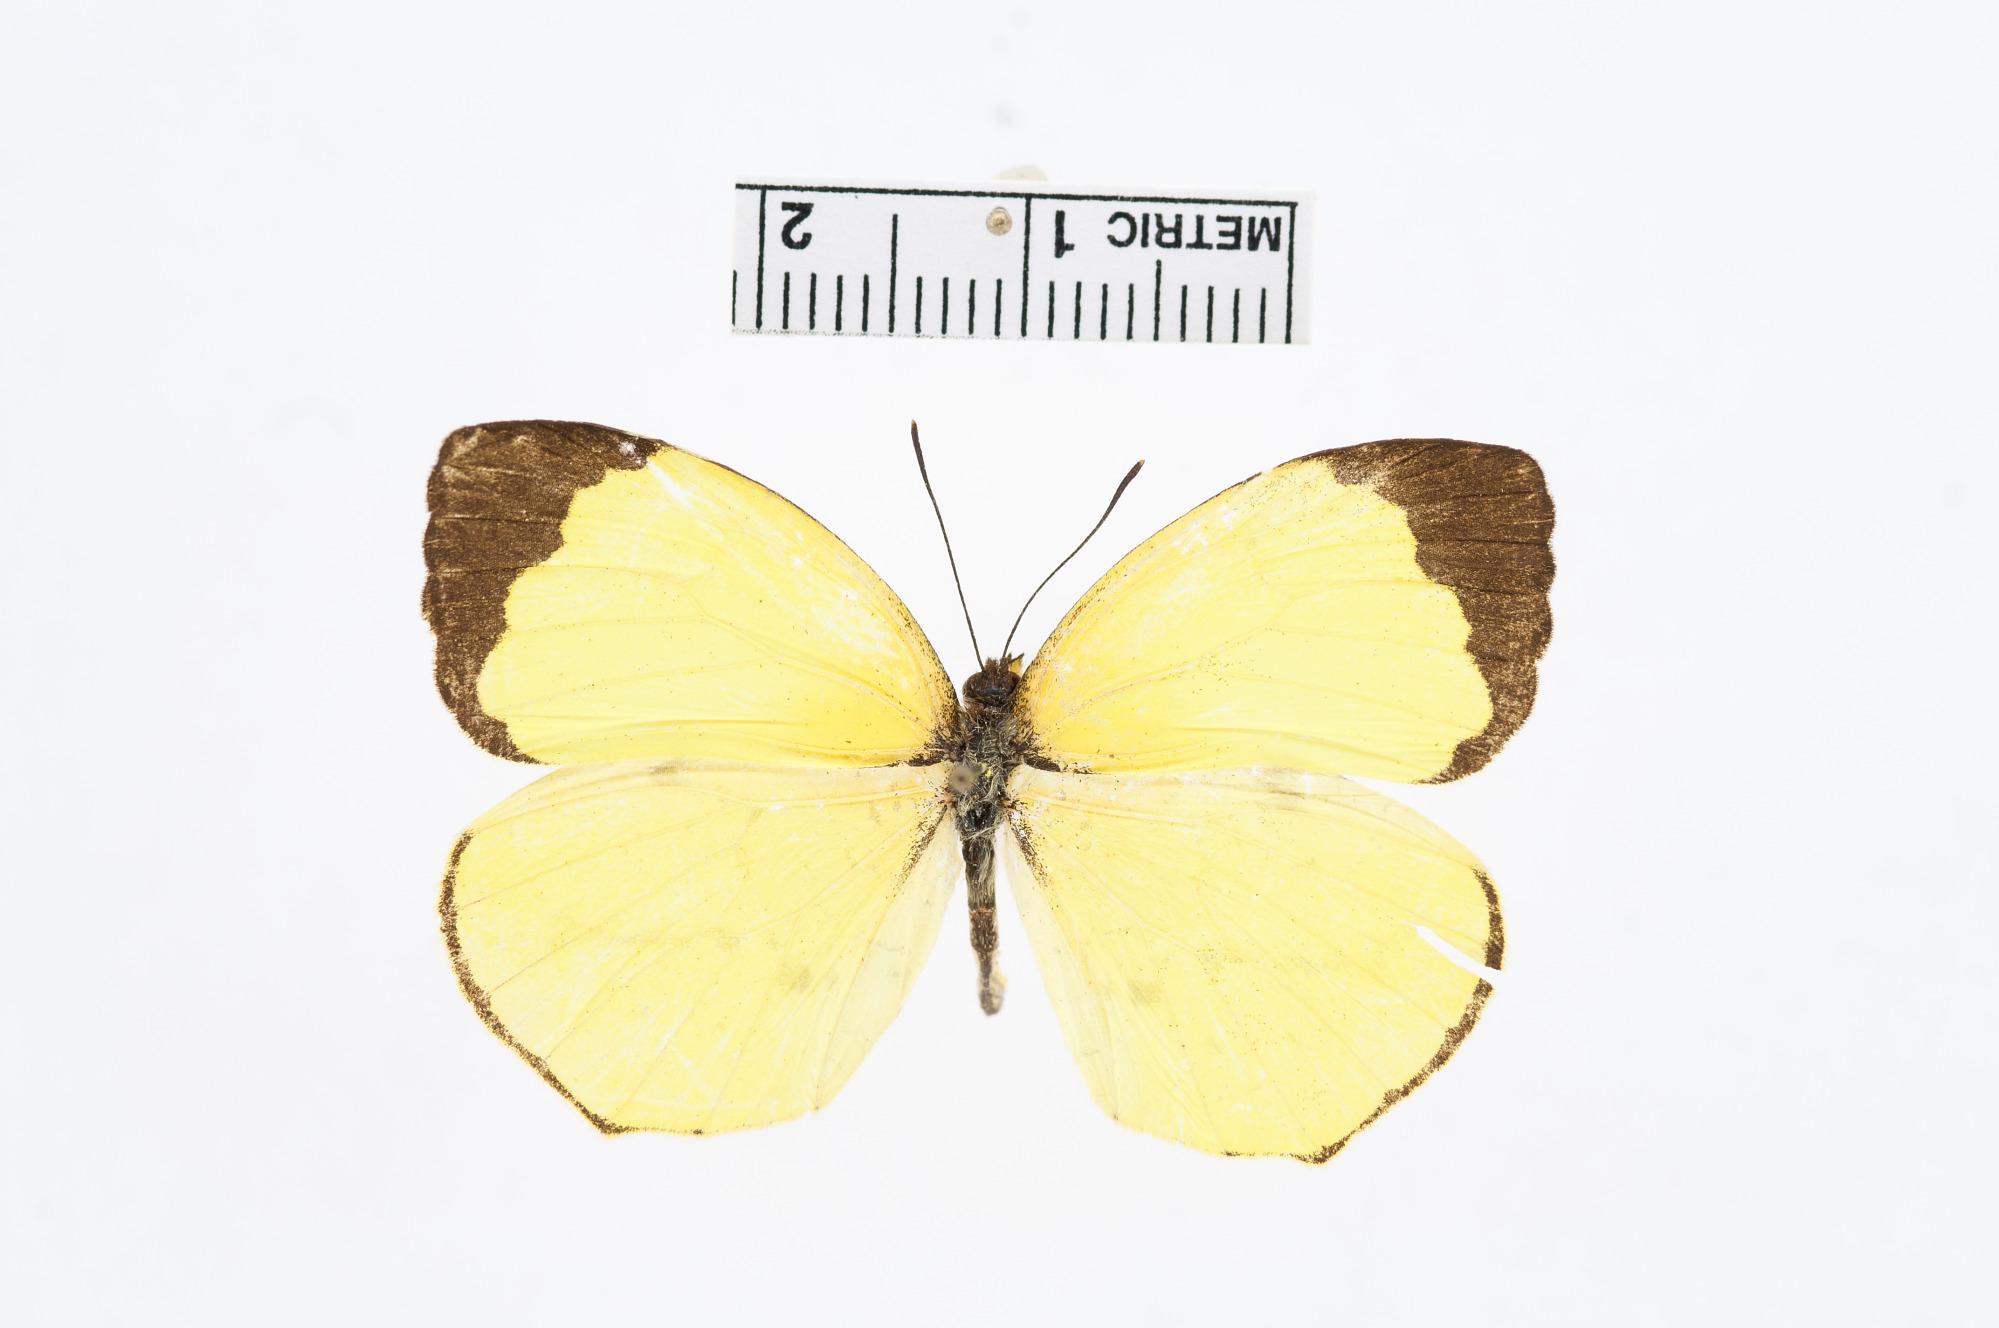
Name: Eurema xanthochlora
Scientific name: Eurema xanthochlora
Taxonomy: Animalia, Arthropoda, Hexapoda, Insecta, Lepidoptera, Pieridae, Coliadinae